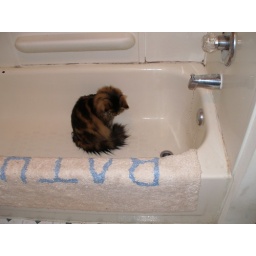
Cleo in the bath tub